North Gosforth Academy

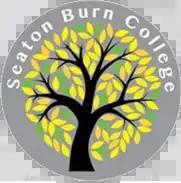
Previous logo of Seaton Burn College

In 2017 it was announced that Seaton Burn College was to be sponsored by Gosforth Academy. Until 1 January 2018 the school was known as Seaton Burn College and was a foundation school administered by North Tyneside Metropolitan Borough Council.